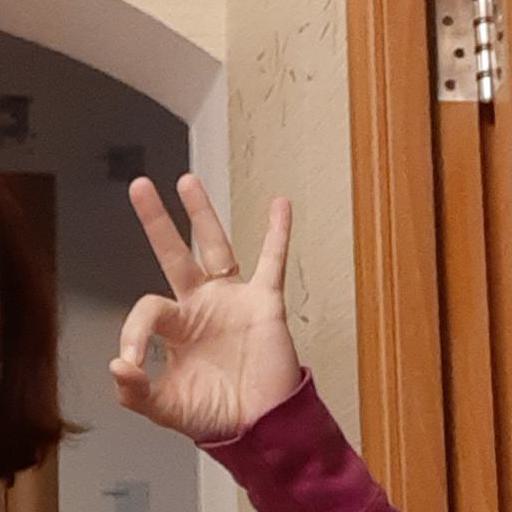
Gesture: ok